Baybay Elementary School

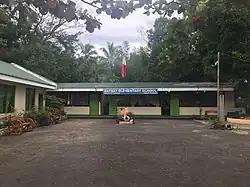
Baybay Elementary School Front Square

Baybay Elementary School is a public school in Barangay Baybay, Tangalan, Aklan, Philippines.